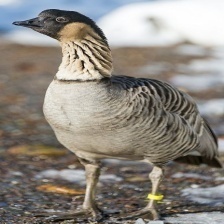
Species: HAWAIIAN GOOSE
Scientific name: BRANTA SANDVICENSIS
ImageNet parent category: goose